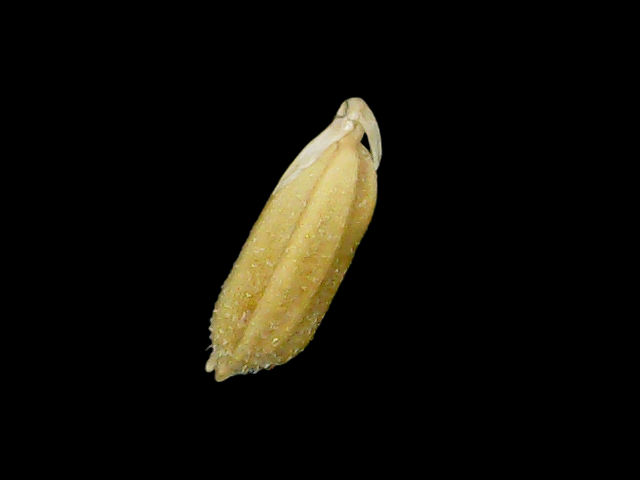
Rice variety: Bd95